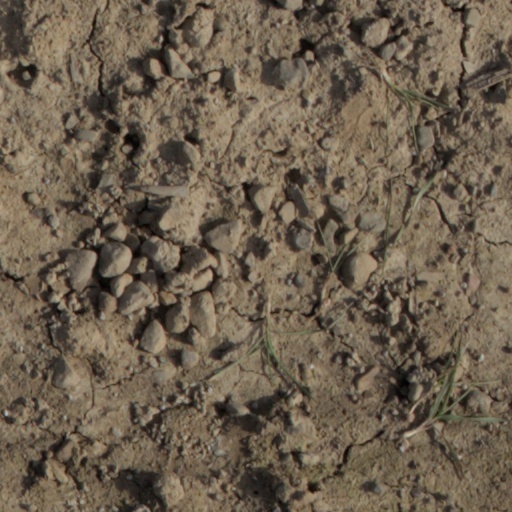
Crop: wheat